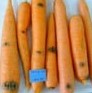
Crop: unknown
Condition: carrot_carrot_cavity_spot